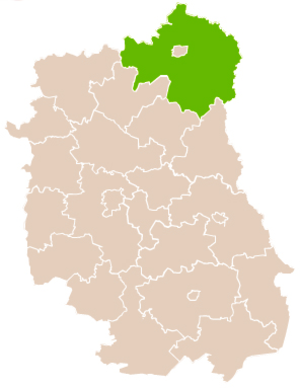
Le powiat de Biała Podlaska est un powiat de la voïvodie de Lublin, dans le sud-est de la Pologne.
Biała Podlaska est une gmina rurale de la powiat de Biała Podlaska, dans la Lublin, dans l'est de la Pologne.